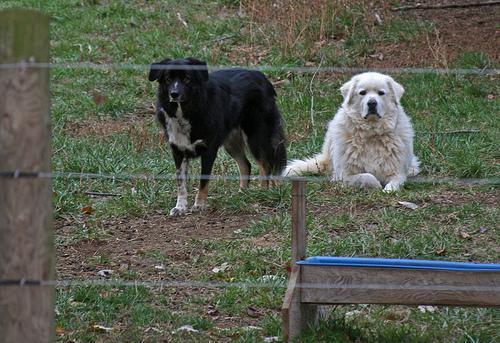
Tibetan_mastiff